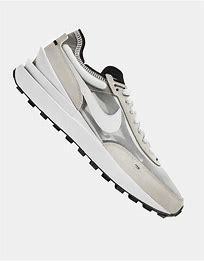
Brand: Nike
Model: Waffle One